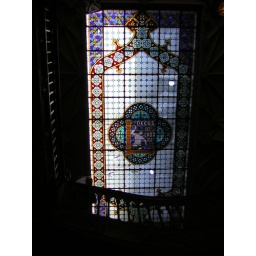
stained glass at the top of lello book shop in portugal